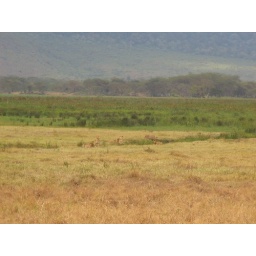
These six female lions had just failed in the hunt of two herds of zebras